United States women's national handball team

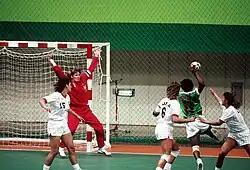
The US Women's handball team during a match against Ivory Coast at the 1988 Summer Olympics

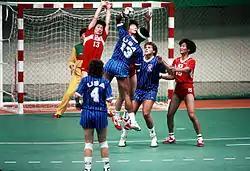
USA women's handball team against South Korea in the 1988 Summer Olympics

Since their first appearance in 1984, the U.S. has participated in four Olympic Games.